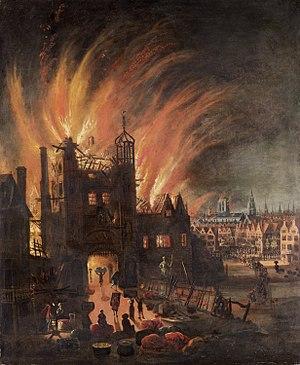
Thomas Farriner est un boulanger de Londres du XVIIᵉ siècle.
Le grand incendie de Londres est un violent incendie qui ravage le centre de la ville de Londres du dimanche 2 septembre au mercredi 5 septembre 1666.